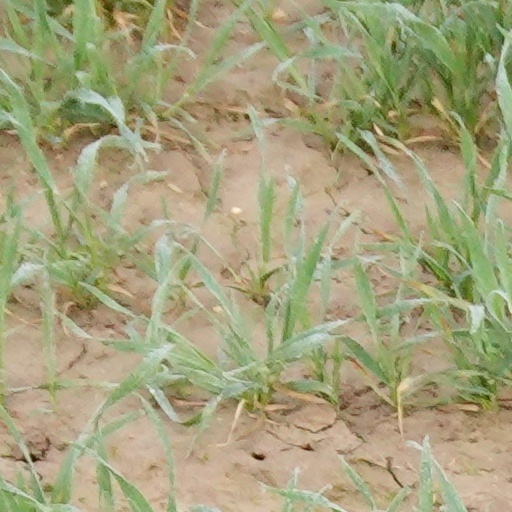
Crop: wheat